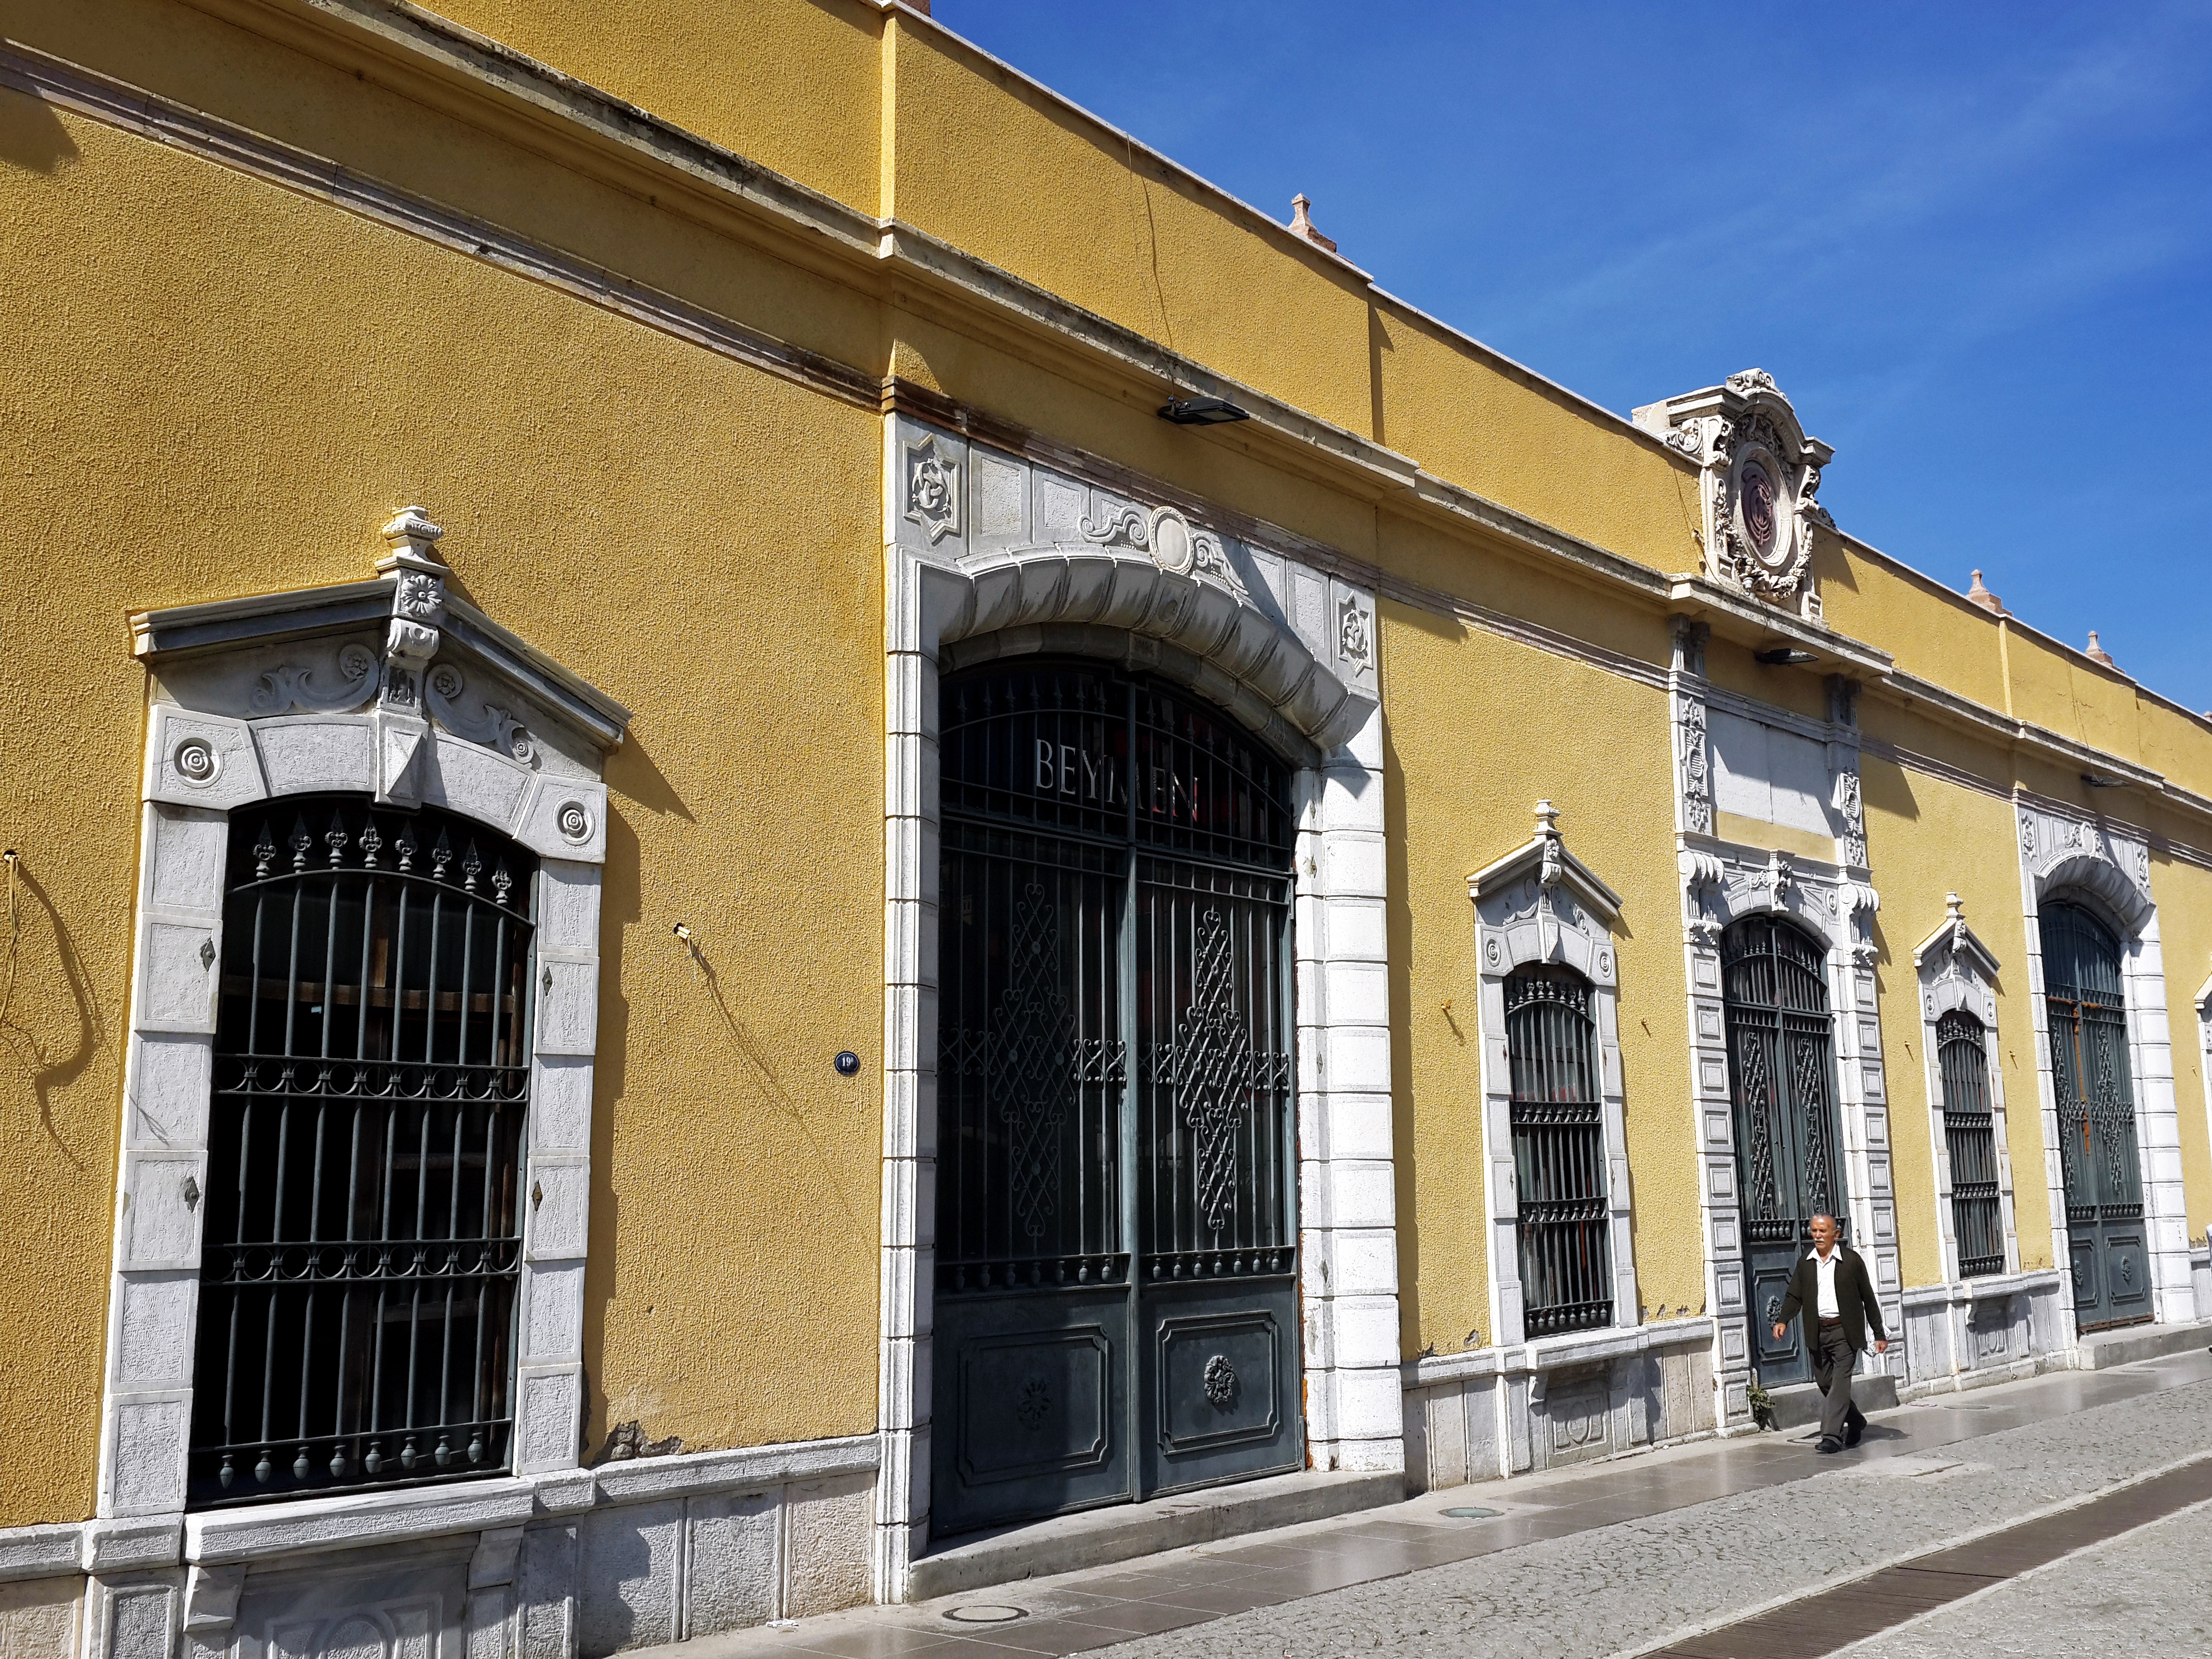
beach, nature, walking, architecture, street, mansion, window, building, facade, old man, turkey, synagogue, estate, ege, izmir